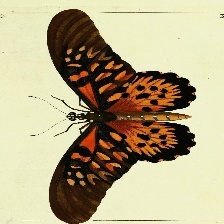
Species: AFRICAN GIANT SWALLOWTAIL